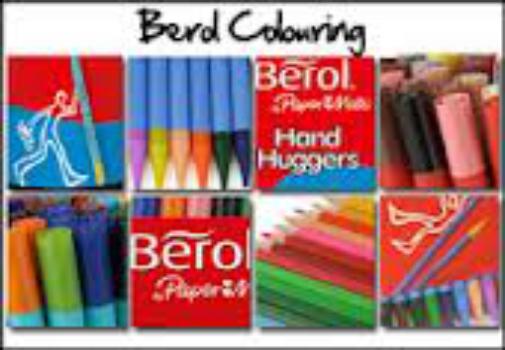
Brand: berol
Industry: Others